Ballston Spa, New York

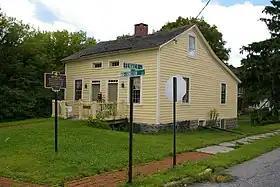
Birthplace of Abner Doubleday

Ballston Spa is home to the National Bottle Museum. It is also home to Brookside Museum, Saratoga County Historical Society.